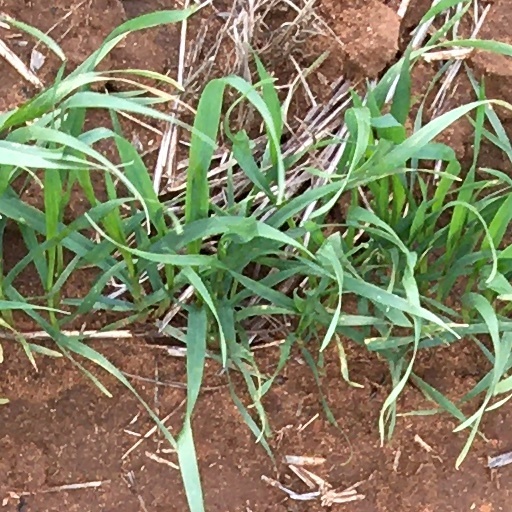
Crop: wheat